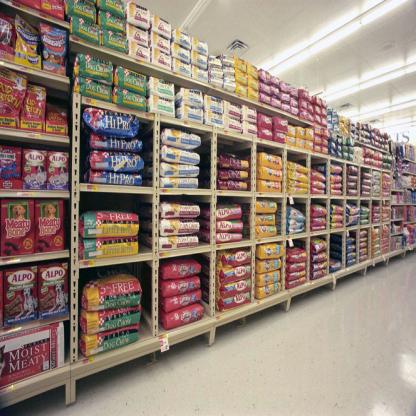
Scene: Indoor